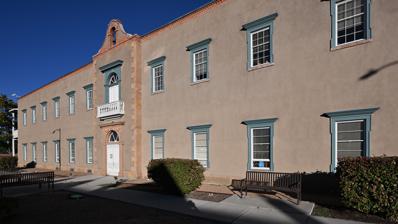
Building: Lamy Building
Country: United States of America
Year built: 1878
United States historic place St. Michael's Dormitory U.S. Historic district Contributing property Main entrance, 2009 Show map of New Mexico Show map of the United States Location 413 Old Santa Fe Trail, Santa Fe, New Mexico Coordinates 35°41′0″N 105°56′16″W / 35.68333°N 105.93778°W / 35.68333; -105.93778 Built 1878 Architectural style Territorial Part of Barrio De Analco Historic District ( ID68000032 ) Designated CP November 24, 1968 The Lamy Building , also known as St. Michael's Dormitory , is a historic building in Santa Fe , New Mexico . It was built in 1878 as the main building of St. Michael's College, the predecessor of St. Michael's High School and the College of Santa Fe . The building is a contributing property in the Barrio De Analco Historic District and currently serves as the headquarters of the New Mexico Tourism Department . History See also: St. Michael's High School § History , and Santa Fe University of Art and Design § History St. Michael's College was established at the behest of Archbishop Jean-Baptiste Lamy , who had arrived in New Mexico in 1851 to find that formal schooling in the territory was nonexistent. After establishing the Loretto Academy for girls in 1852, Lamy recruited the De La Salle Christian Brothers to open a similar school for boys, and St. Michael's held its first classes in the fall of 1859. In the 1870s, the school appointed a new leader, Brother Botulph, who oversaw its growth into an institution of higher learning. Under Botulph, St. Michael's began offering high school diplomas, and later, teaching certificates. In 1874 it received a charter from the territorial legislature, making it the oldest chartered college in New Mexico. The college eventually phased out its post-secondary courses but continued to operate as St. Michael's High School , while a new St. Michael's College was established at a separate campus in 1947. In 1877, Brother Botulph started a fundraising campaign to construct a new building for the school which netted sheep, goats, and cattle in addition to cash and building materials. Ground was broken on the building in April 1878 and it was ready for classes by November. The first two stories were constructed from adobe , while the third floor was wood-framed to save weight. In 1926, the wooden upper story was destroyed by a fire, reducing the building to its present two-story height. After this, it remained in use as a dormitory but was vacated when St. Michael's moved to a new campus in 1966. The building was sold to the state of New Mexico and renamed in honor of Archbishop Lamy; it now houses the New Mexico Tourism Department . It was remodeled in the Territorial Revival style in the 1950s, adding brick coping and a bellcote to the parapet. The building was listed on the National Register of Historic Places and New Mexico State Register of Cultural Properties in 1968 as a contributing property in the Barrio De Analco Historic District . Architecture In its present form, the building is a nearly symmetrical two-story adobe structure, 160 feet (49 m) in length by 30 feet (9.1 m) in width with a two-story Territorial Style portal or veranda wrapping around the north and east sides. The original wooden third floor had a mansard roof with evenly spaced dormer windows , a gambrel-roofed cross-gable above the main entrance, and a tall tower. After the fire in 1926, the building was truncated at the second floor with a flat roof. The present brick coping and bellcote were added during a 1950s remodeling. References